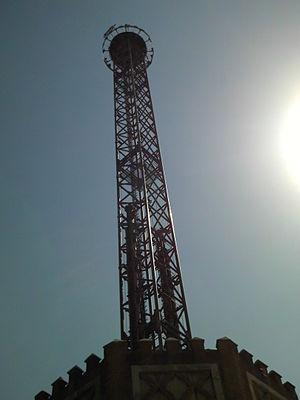
China Dinosaurs Park
Isla Mágica est un parc à thèmes situé à Séville, dans la communauté autonome d'Andalousie, en Espagne.